Alaverdi, Armenia

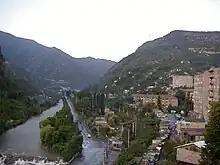
Downtown Alaverdi

Alaverdi is a major railway station on the Yerevan-Gyumri-Tbilisi line. The railway is functioning since 1899 and currently connecting the town with western and central Armenia, as well as Georgia.